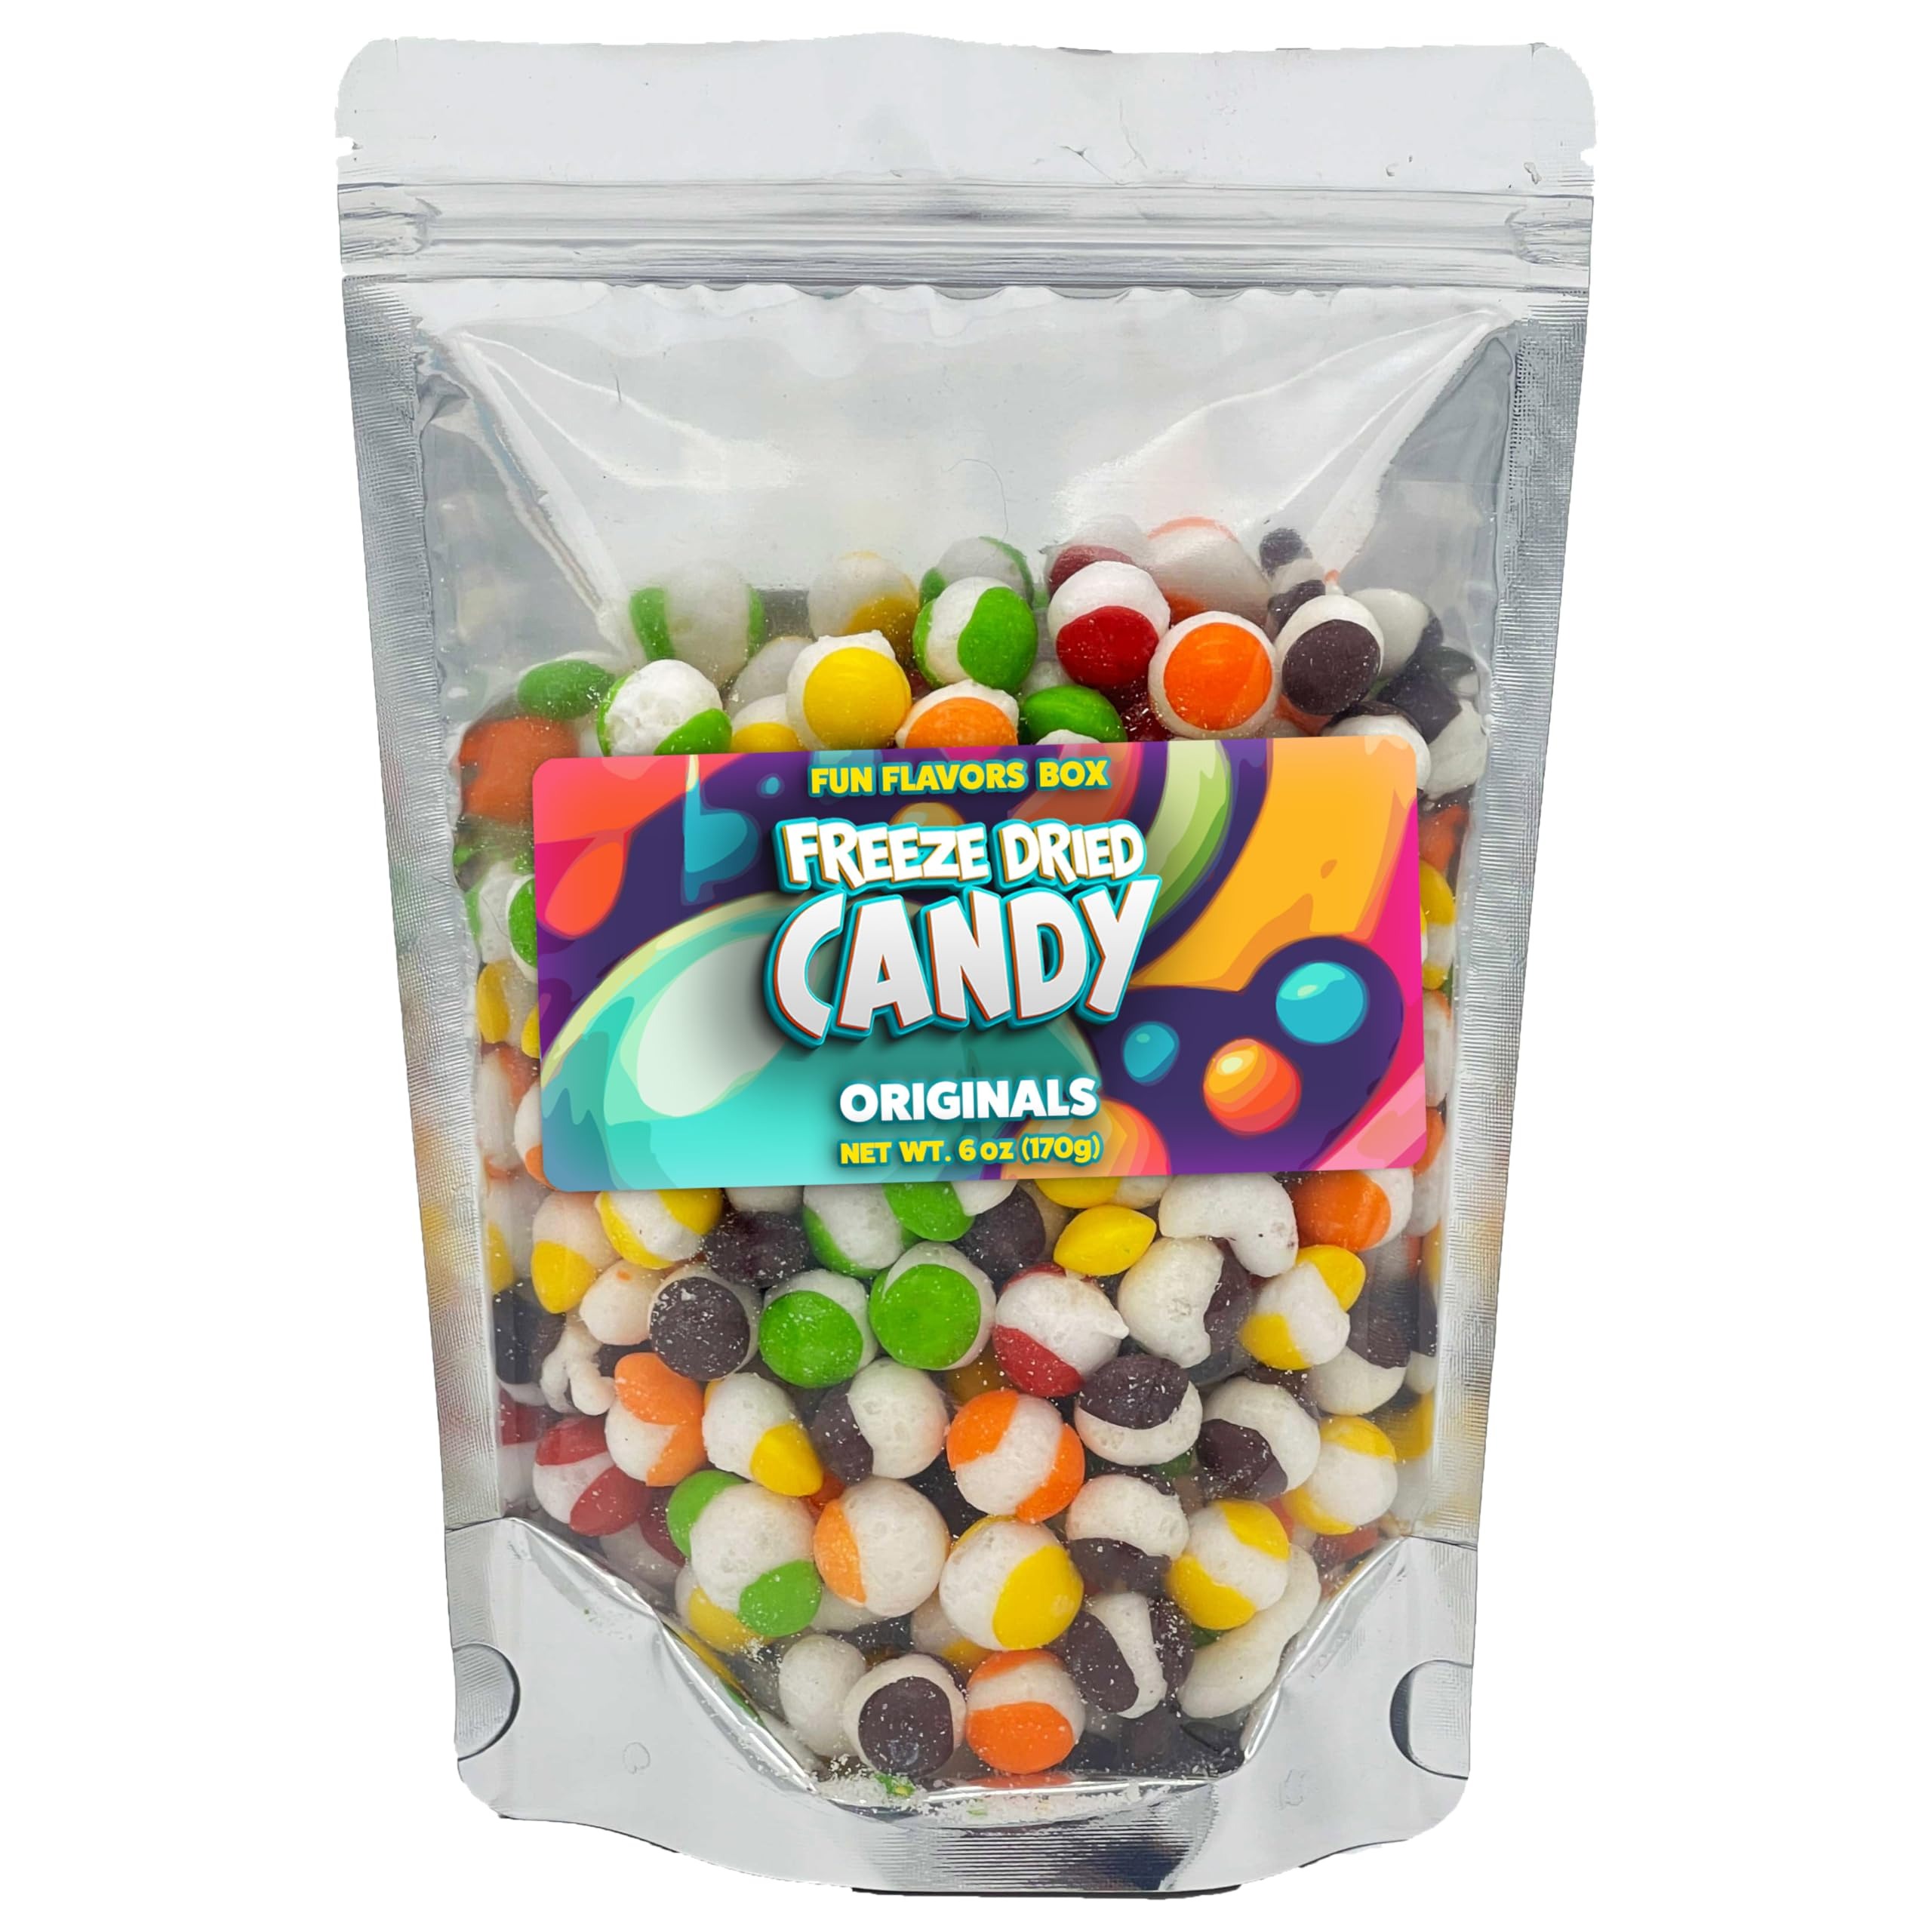
Item Name: Fun Flavors Box – Freeze Dried Candy, Unique Candy Gift, Freeze Dried Crunchy Snacks – Exotic Candy – 6 oz
Bullet Point 1: Made with real original Fruity Giggles bite sized candies
Bullet Point 2: This candy is fun to eat with a crispy and crunchy texture. We give your favorites a twist to turn them into unique and exotic candy.
Bullet Point 3: Each bag contains a rainbow of fruity flavors, including strawberry, orange, lemon, grape, and lime
Bullet Point 4: Fun Flavors Box freeze dired candies make a tasty great gift for kids of all ages.
Bullet Point 5: Resealable bag keeps the candy fresh
Bullet Point 6: Gluten-Free
Bullet Point 7: Made in the USA
Bullet Point 8: Packaging may vary
Product Description: Indulge in the delicious and crunchy Fun Flavors Box Freeze Dried Candy Fruity Giggles, made with real fruity giggles candy. Taste the transformation from Skittles to Freeze Dried Giggles.These rainbow-colored, freeze-dried bites are perfect for satisfying your sweet tooth, and can be enjoyed anytime, anywhere. Plus, they are gluten and gelatin free and made from natural and artificial flavors, making them a snack option for all ages. Ingredients: SUGAR, CORN SYRUP, HYDROGENATED PALM KERNEL OIL; LESS THAN 2% OF: CITRIC ACID, TAPIOCA DEXTRIN, MODIFIED CORN STARCH, NATURAL AND ARTIFICIAL FLAVORS, COLORS (RED 40 LAKE, YELLOW 5 LAKE, BLUE 2 LAKE, YELLOW 6 LAKE, TITANIUM DIOXIDE, BLUE 1 LAKE, YELLOW 6, RED 40, YELLOW 5, BLUE 1), SODIUM CITRATE, CARNAUBA WAX Packaged in the same facility as peanuts, tree nuts, wheat, soy, sesame, and milk products.
Value: 1.0
Unit: Count

Price: 17.99